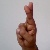
The image shows a hand gesture representing the letter 'R' in Indian Sign Language.